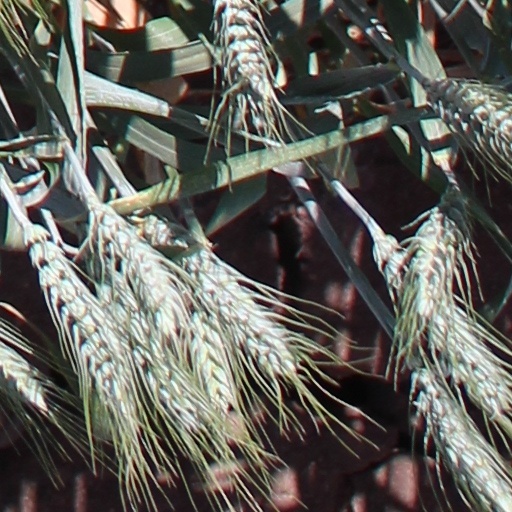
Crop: wheat